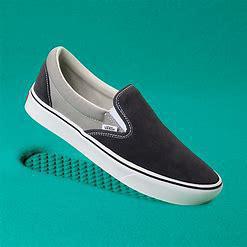
Brand: Vans
Model: Comfycush Slip On